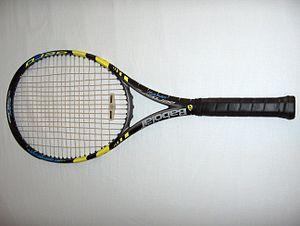
Raquette de tennis moderne, Babolat Aeropro Drive. Photo personnelle, sans licence.
Ce lexique recense des termes et expressions spécifiques au tennis.